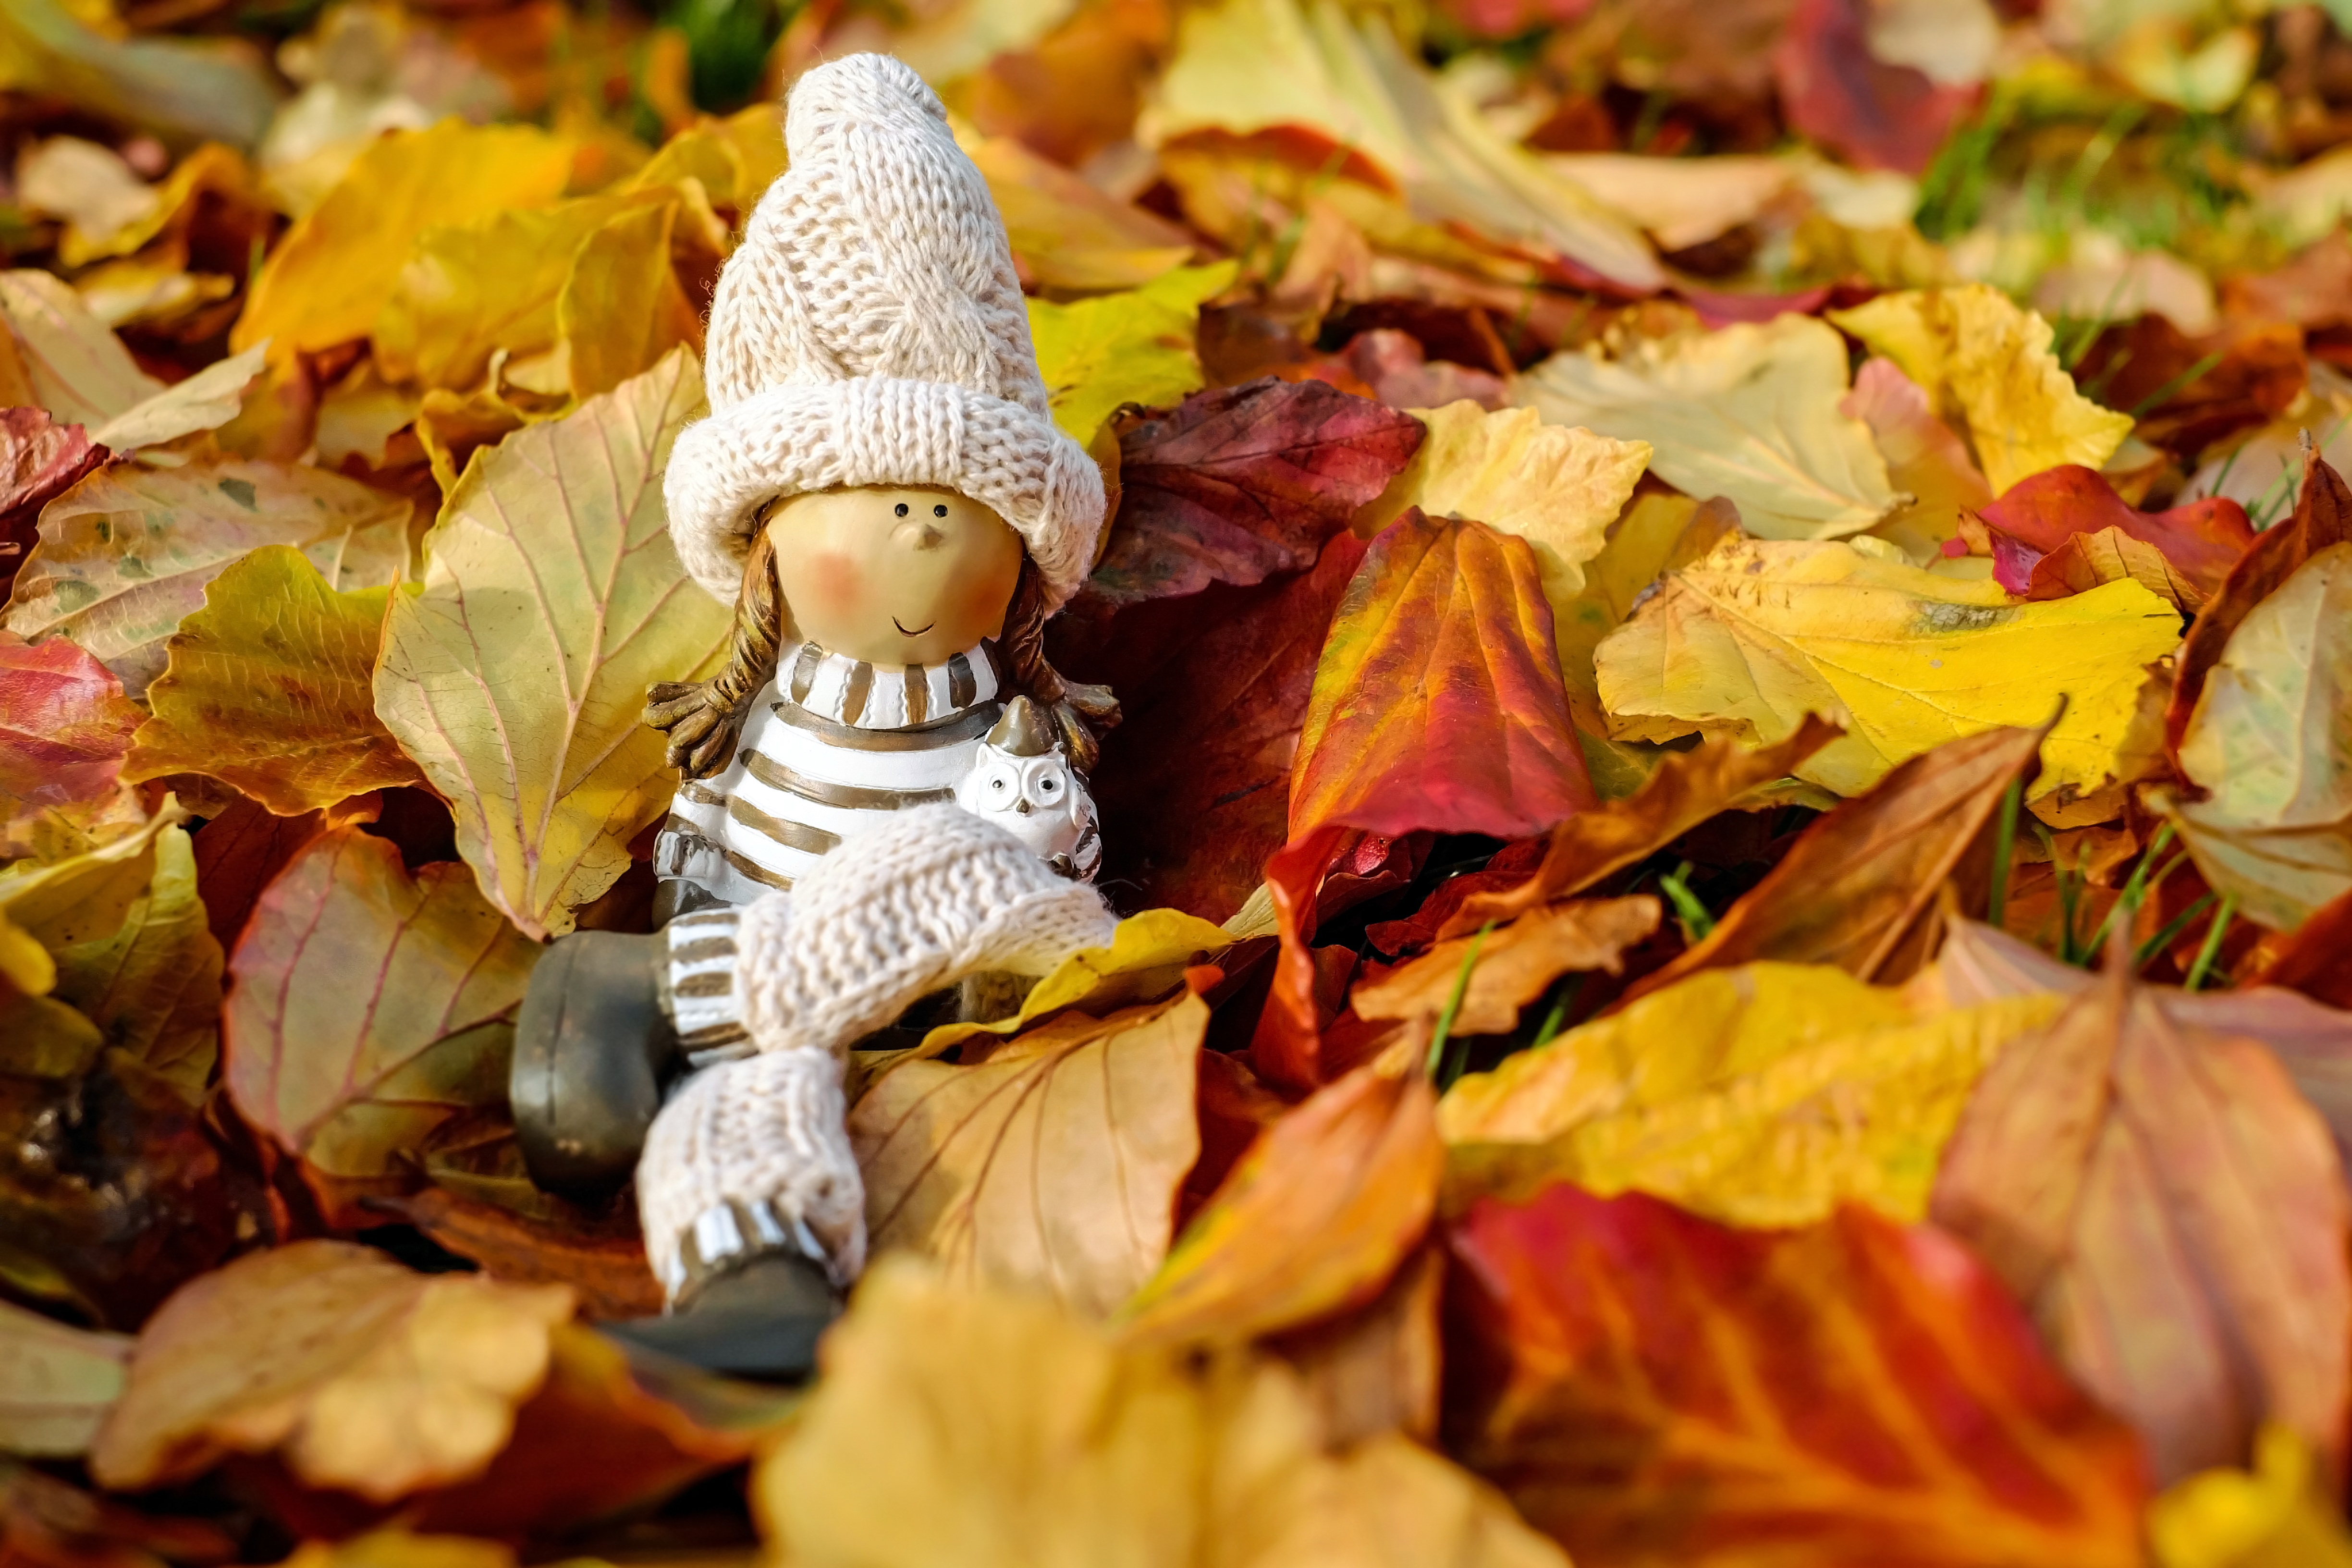
tree, nature, plant, girl, leaf, flower, spring, relax, color, autumn, rest, colorful, yellow, season, sit, christmas decoration, leaves, figure, dreams, doll figure